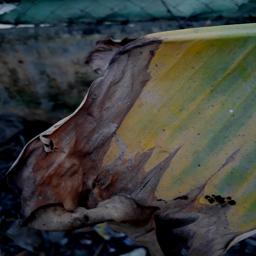
Label: POTASSIUM DEFICIENCY